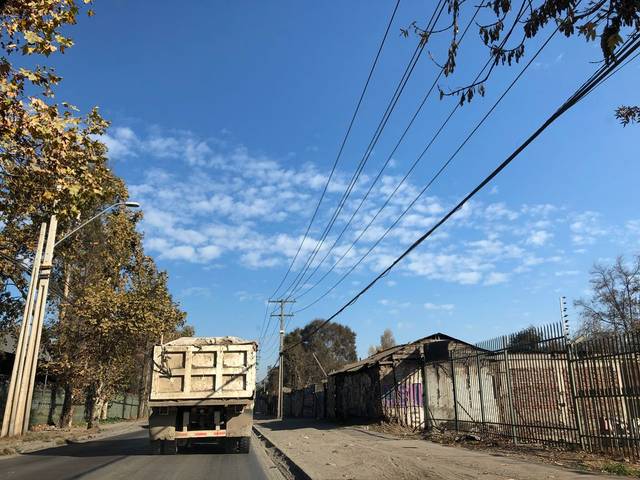
Region: Chile
Coordinates: -33.616, -70.604